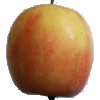
Label: Apple Pink Lady 1